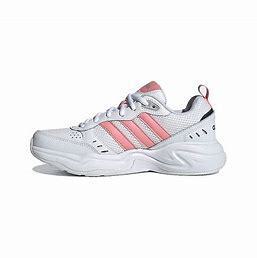
Brand: adidas
Model: neo Adidas NEO Strutter